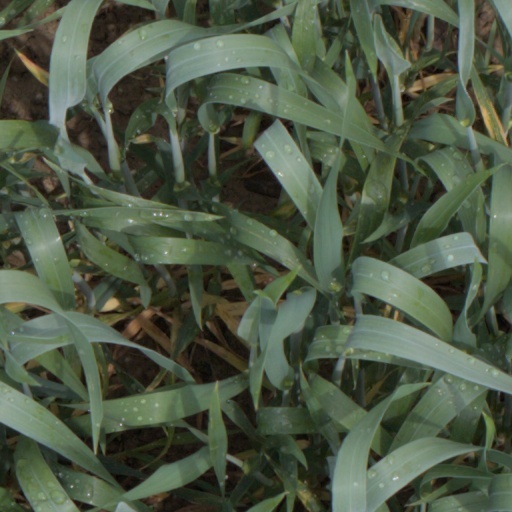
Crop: wheat